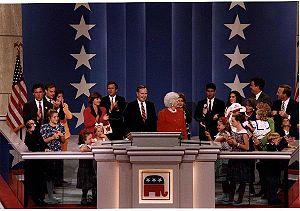
George Herbert Walker Bush /d͡ʒɔɹd͡ʒ ˈhɝbɚt wɔkɚ bʊʃ/, né le 12 juin 1924 à Milton et mort le 30 novembre 2018 à Houston, est un homme d'État américain. Membre du Parti républicain, il est vice-président des États-Unis de 1981 à 1989 et président du pays de 1989 à 1993.